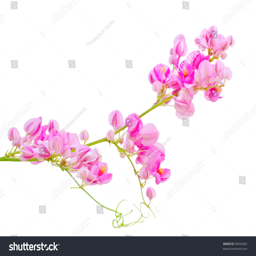
pink flower on a white background .